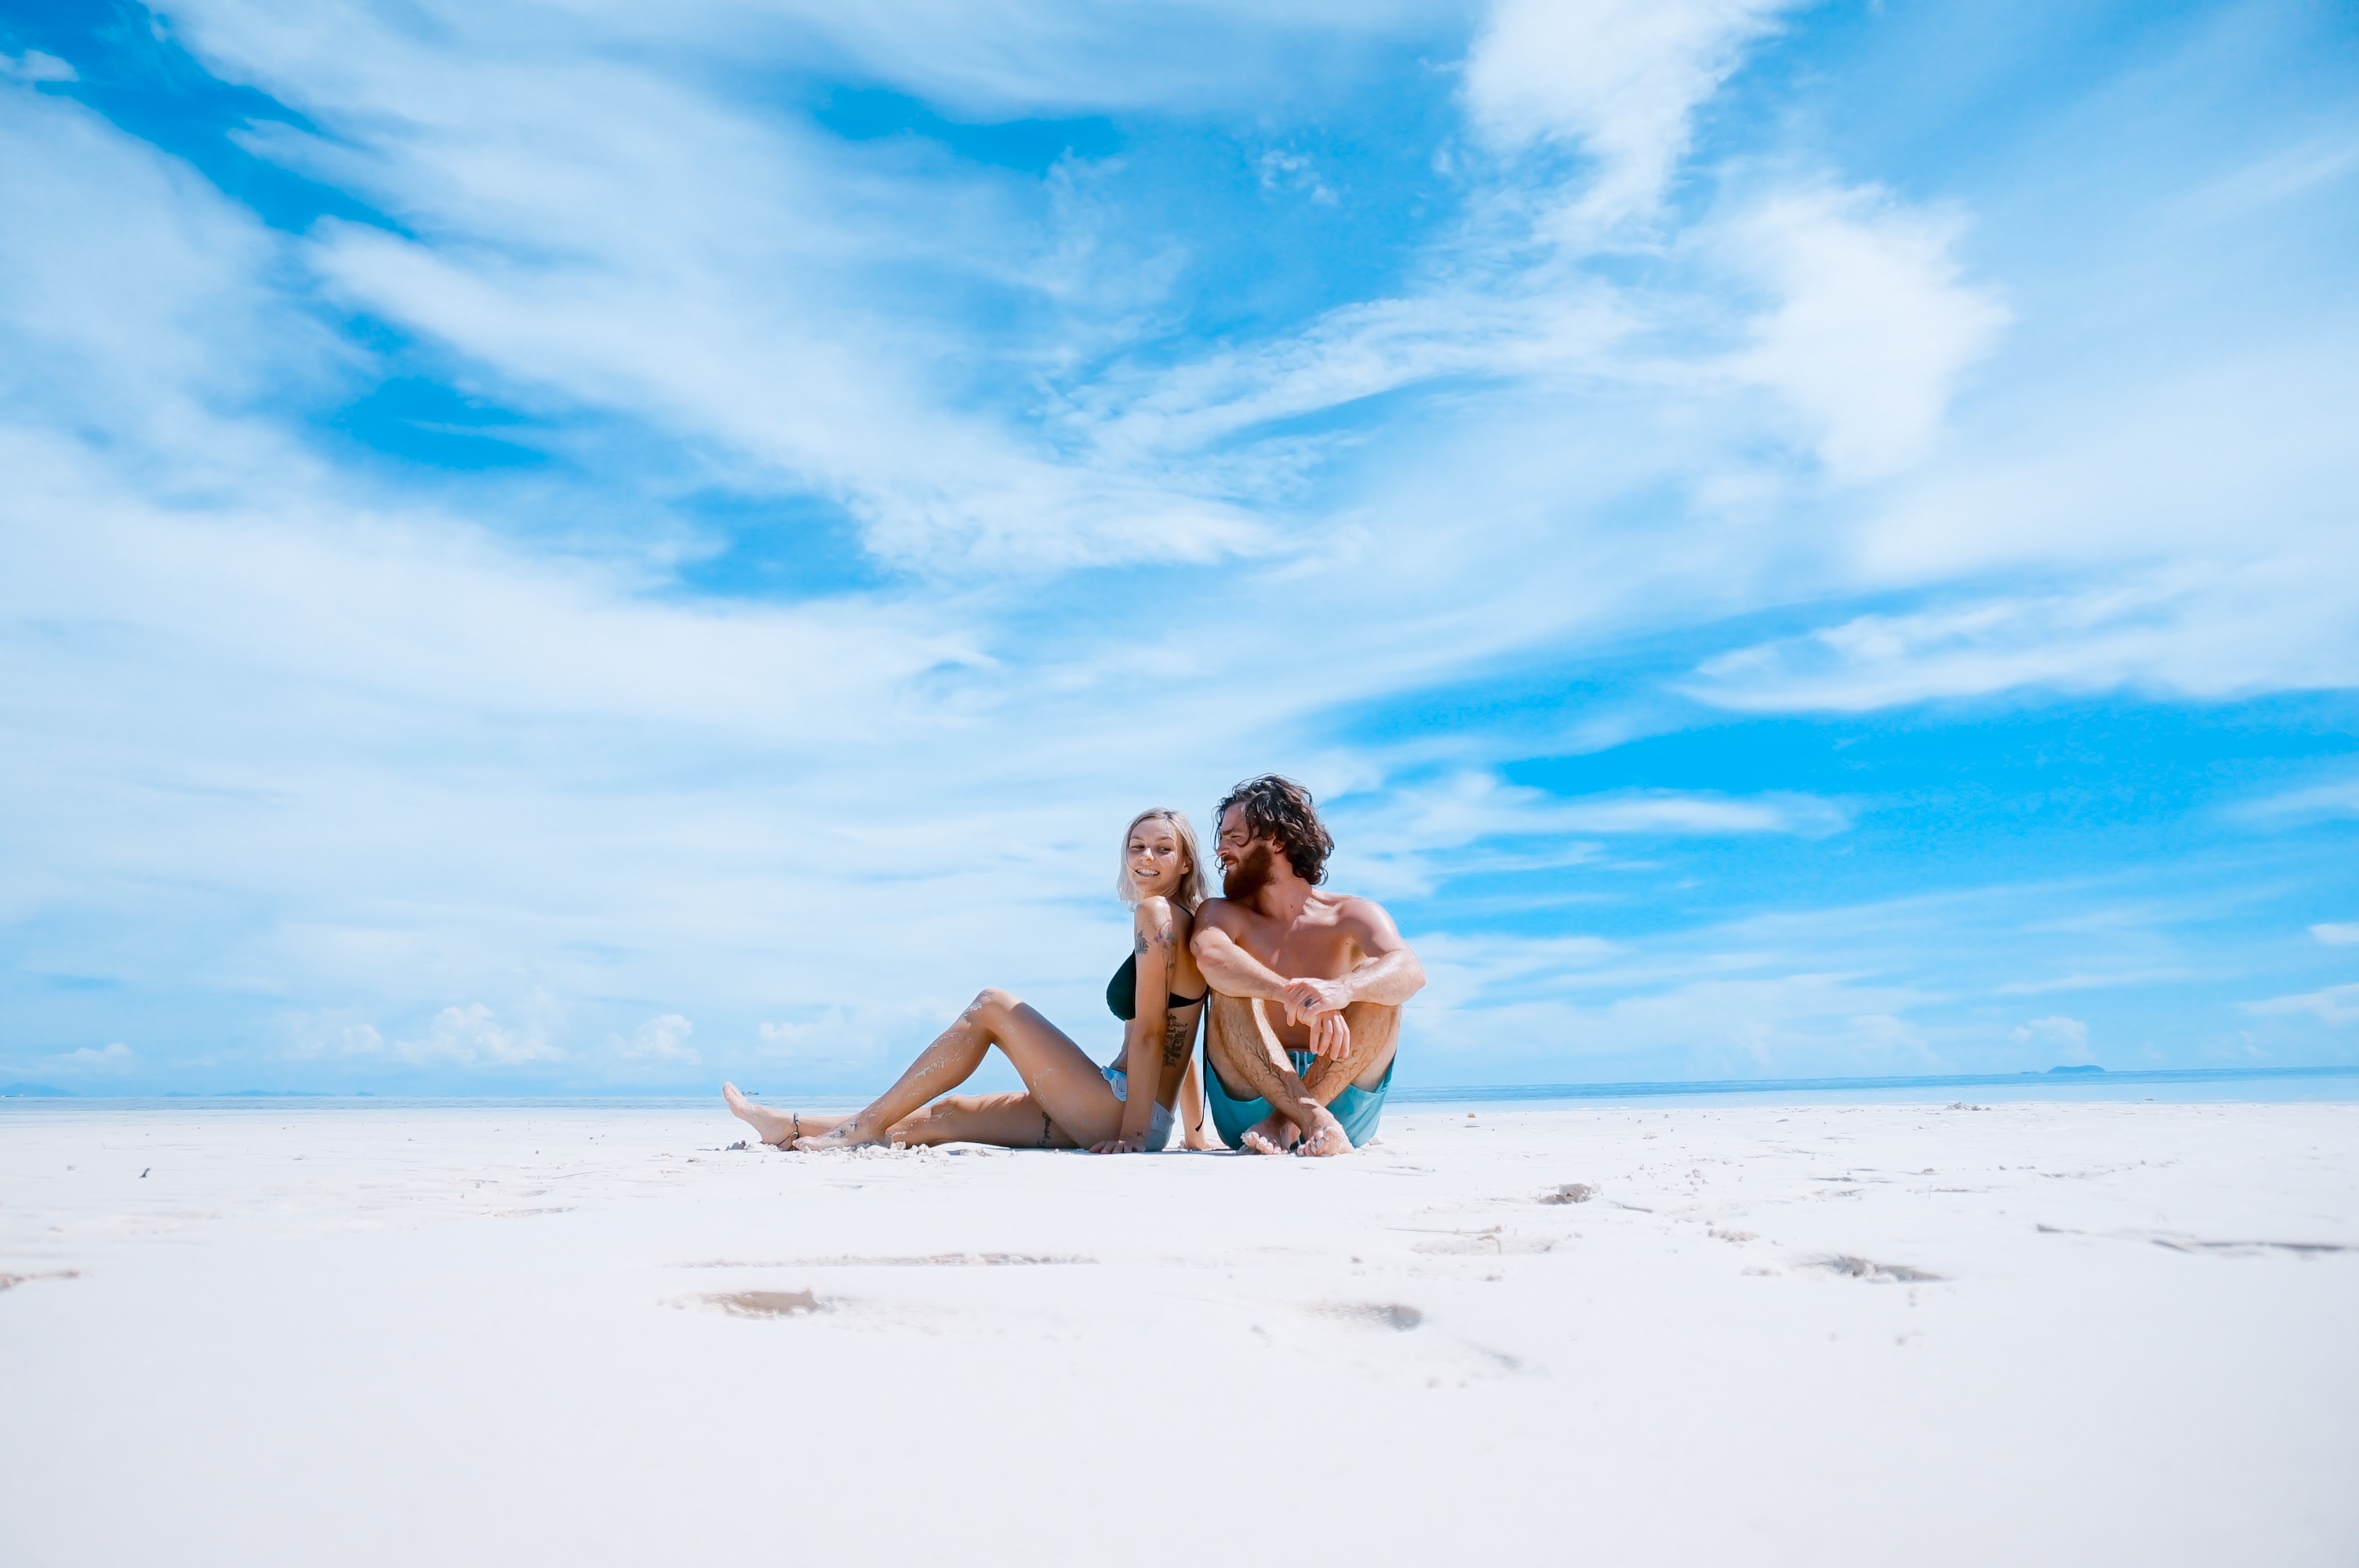
beach, sea, sand, ocean, horizon, shore, wave, vacation, blue